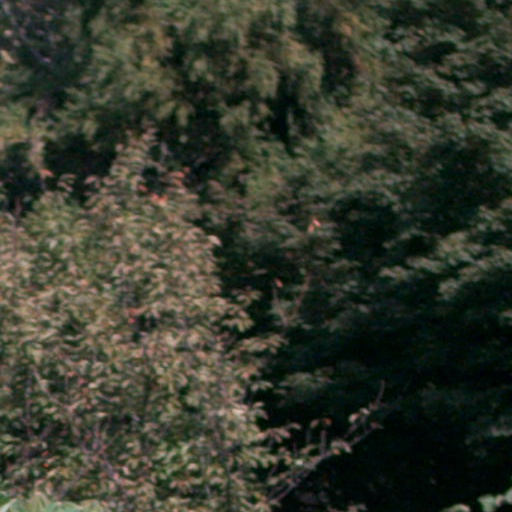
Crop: cassava